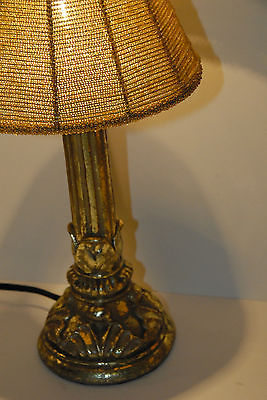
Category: lamp